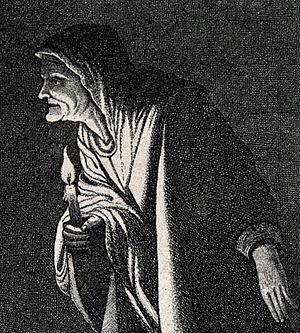
Dans la Bible hébraïque, la Sorcière d'Endor, ou pythonisse d'Endor, telle que mentionnée dans le premier livre de Samuel, chapitre 28:3–25, est une femme nécromancienne « qui possède un talisman », avec lequel elle appelle le prophète Samuel récemment décédé, à la demande de Saül, roi d'Israël. Elle a été comparée à un médium.